Goronyosaurus

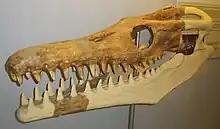
Outdated restored skull based on Azzaroli et al. (1975)

Much of the posterior skull has been crushed or broken away from the holotype. The strongly built parietals are very narrow, and are broken, although the articulation with the frontal was probably very intricate. The frontals are triangular, and articulate with the internarial bar strongly. The prefrontals are very crushed and distorted out of their original articulation, but were positioned like "Tylosaurus" in life. The prefrontals exclude the frontals from participating in the orbit.